Biomineralization

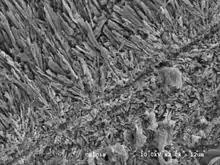
"Glomerula piloseta" (Sabellidae), longitudinal section of the tube showing aragonitic spherulitic prismatic structure

Beyond these main three categories, there are a number of less-common types of biominerals, usually resulting from a need for specific physical properties or the organism inhabiting an unusual environment. For example, teeth that are primarily used for scraping hard substrates may be reinforced with particularly tough minerals, such as the iron minerals magnetite in chitons or goethite in limpets. Gastropod molluscs living close to hydrothermal vents reinforce their carbonate shells with the iron-sulfur minerals pyrite and greigite. Magnetotactic bacteria also employ magnetic iron minerals magnetite and greigite to produce magnetosomes to aid orientation and distribution in the sediments.